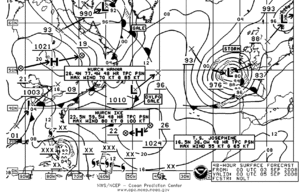
L’Ocean Prediction Center, créé en 1995, est l'un des 6 centres originaux des centres nationaux de prévision environnementale des États-Unis. Ses origines remontent au naufrage du RMS Titanic en 1912 et de 1995 à 2003, il était connu comme le Marine Prediction Center.